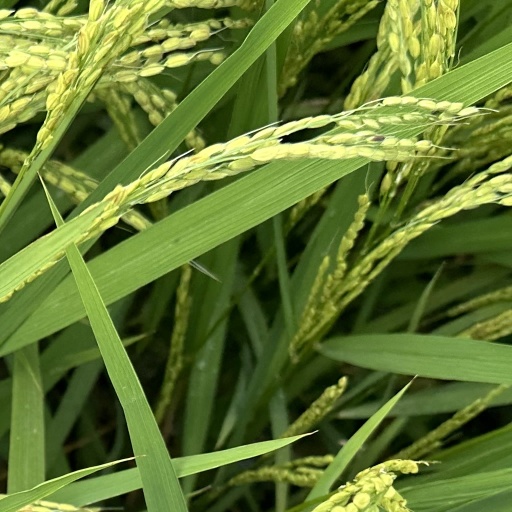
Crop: rice